Hans Rolfes

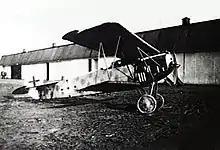
Rolfes' final mount was a Fokker D.VII.

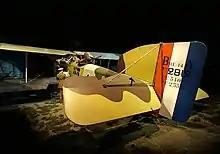
On three occasions, a Breguet 14 was Rolfes' victim.

On 17 December 1917, he was appointed to form a new fighter squadron, "Jagdstaffel 45". He began scoring victories with them on 20 January 1918, running off a string of 16 more confirmed victories and an unconfirmed one. In July 1918 or early August, he was re-equipped with a Fokker D.VII. On 29 September 1918, he shot down his 17th and last confirmed victim. That was also the day the German High Command decided to combine his squadron with "Jagdstaffeln 9, 21, and 66" to form "Jagdgruppe Ost". Rolfes was given command of the "Jagdgruppe" in addition to commanding his own squadron. By war's end, he had been awarded the House Order of Hohenzollern, as well as both classes of the Iron Cross.